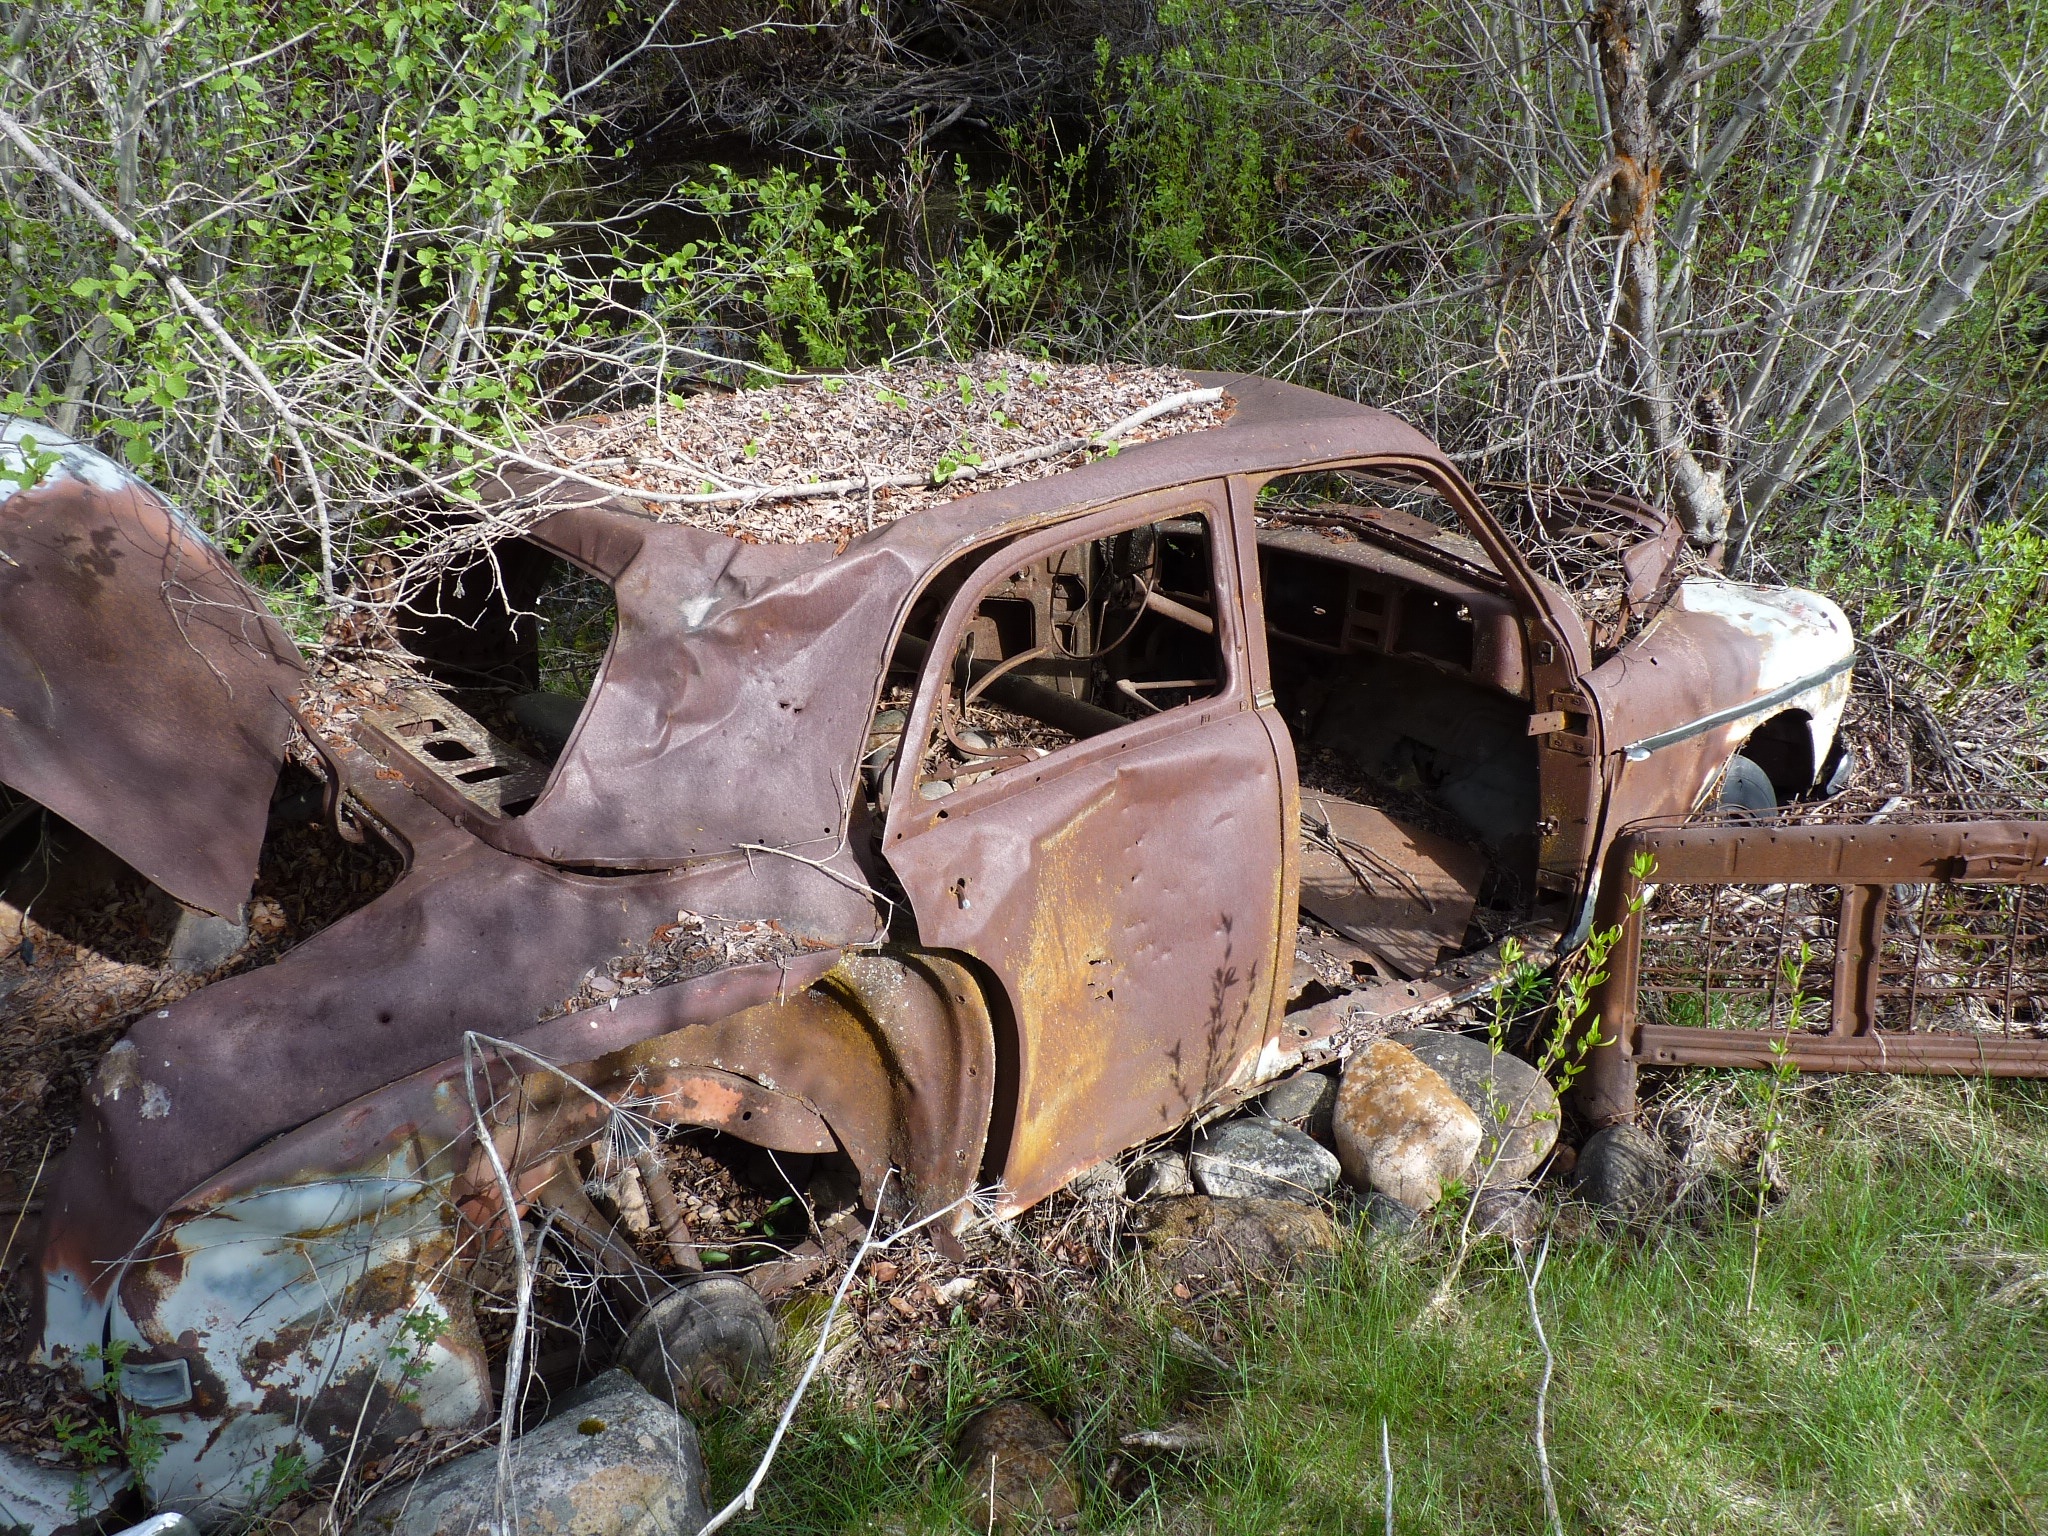
tree, forest, wilderness, car, wildlife, vehicle, jungle, mud, material, woodland, habitat, old abandoned car, rust and time, natural environment, off roading